Mauro Sánchez Navarro

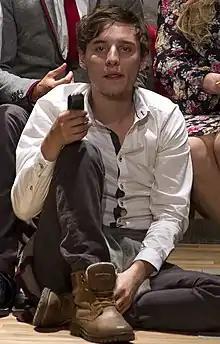
Sánchez Navarro in 2015

Mauro Sánchez Navarro (born 3 October 1994 in Mexico City, Mexico) is a Mexican actor; best known for his role of Nico in the Mexican film "This Is Not Berlin", film for which he won as Best Supporting Actor at the 2019 Málaga Spanish Film Festival. Despite having made himself known as an actor in the cinema, Sánchez Navarro has appeared on television in recurring roles in several Mexican telenovelas.